Ephraim Porter Felt

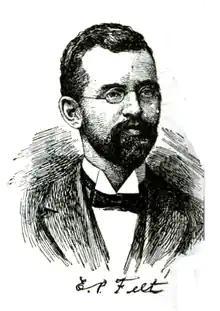

Ephraim Porter Felt (January 7, 1868 – December 14, 1943) was an American entomologist who specialised in Diptera.